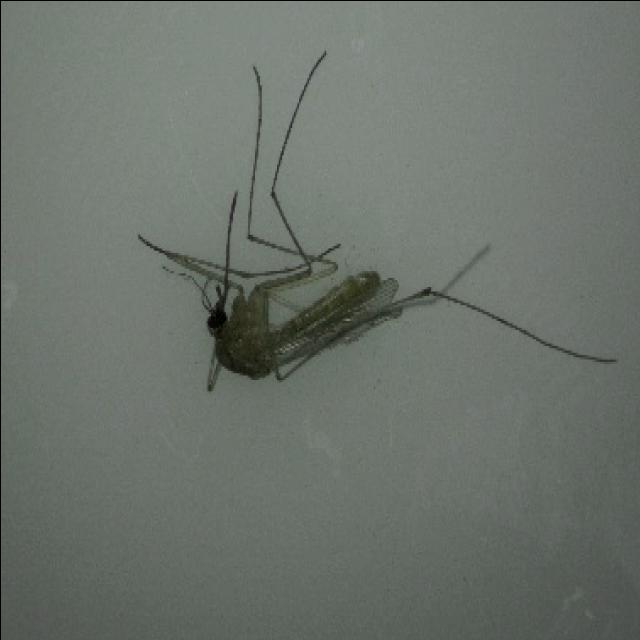
Species: culex_pipiens